Limb telescoping

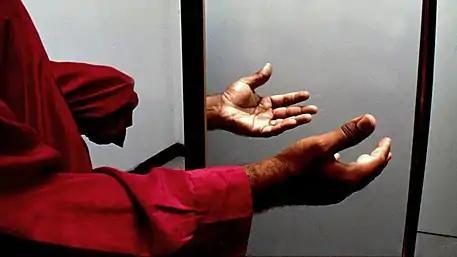
Body Transfer Illusion. therapy used for the treatment of phantom limb pain and analysis of limb telescoping. In this image, the mirror helps to represent the patient's perception of their body.

Limb telescoping is the progressive shortening of a phantom limb as the cortical regions are reorganized following an amputation. During this reorganization, proximal portions of the residual limb are perceived as more distal parts of the phantom limb. Such effect is responsible for increased phantom pain due to the discrepancy between the patient’s body perception and their actual body. This effect may last from weeks up to years after post-amputation.